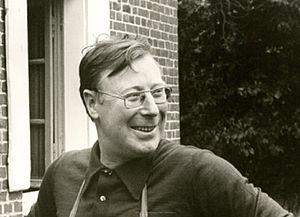
Jean Jacquart (1928-1998), historien, vers 1947.
Jean Jacquart, le 16 octobre 1928 né à Paris et mort le 24 décembre 1998 dans cette même ville, est un historien français, spécialiste de l'histoire rurale moderne.